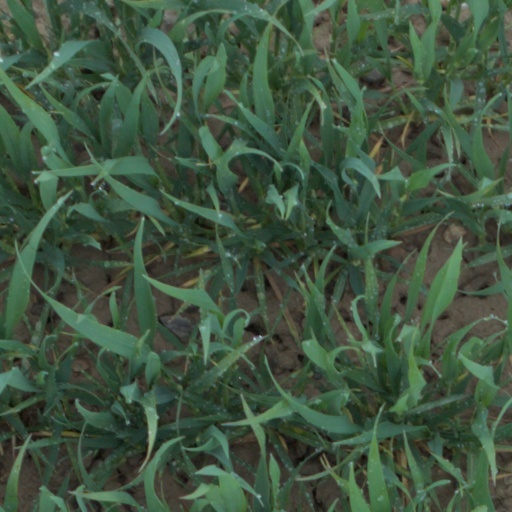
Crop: wheat